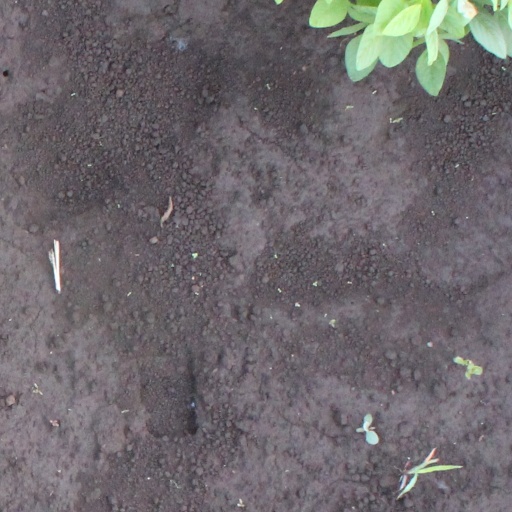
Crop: soybean